Pattern hair loss

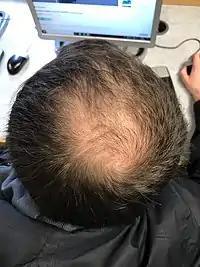
Male-pattern hair loss shown on the vertex of the scalp

Pattern hair loss (also known as androgenetic alopecia (AGA)) is a hair loss condition that primarily affects the top and front of the scalp. In male-pattern hair loss (MPHL), the hair loss typically presents itself as either a receding front hairline, loss of hair on the crown and vertex of the scalp, or a combination of both. Female-pattern hair loss (FPHL) typically presents as a diffuse thinning of the hair across the entire scalp. The condition is caused by a combination of male sex hormones (balding never occurs in castrated men) and genetic factors.